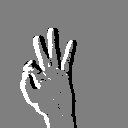
ASL letter: f